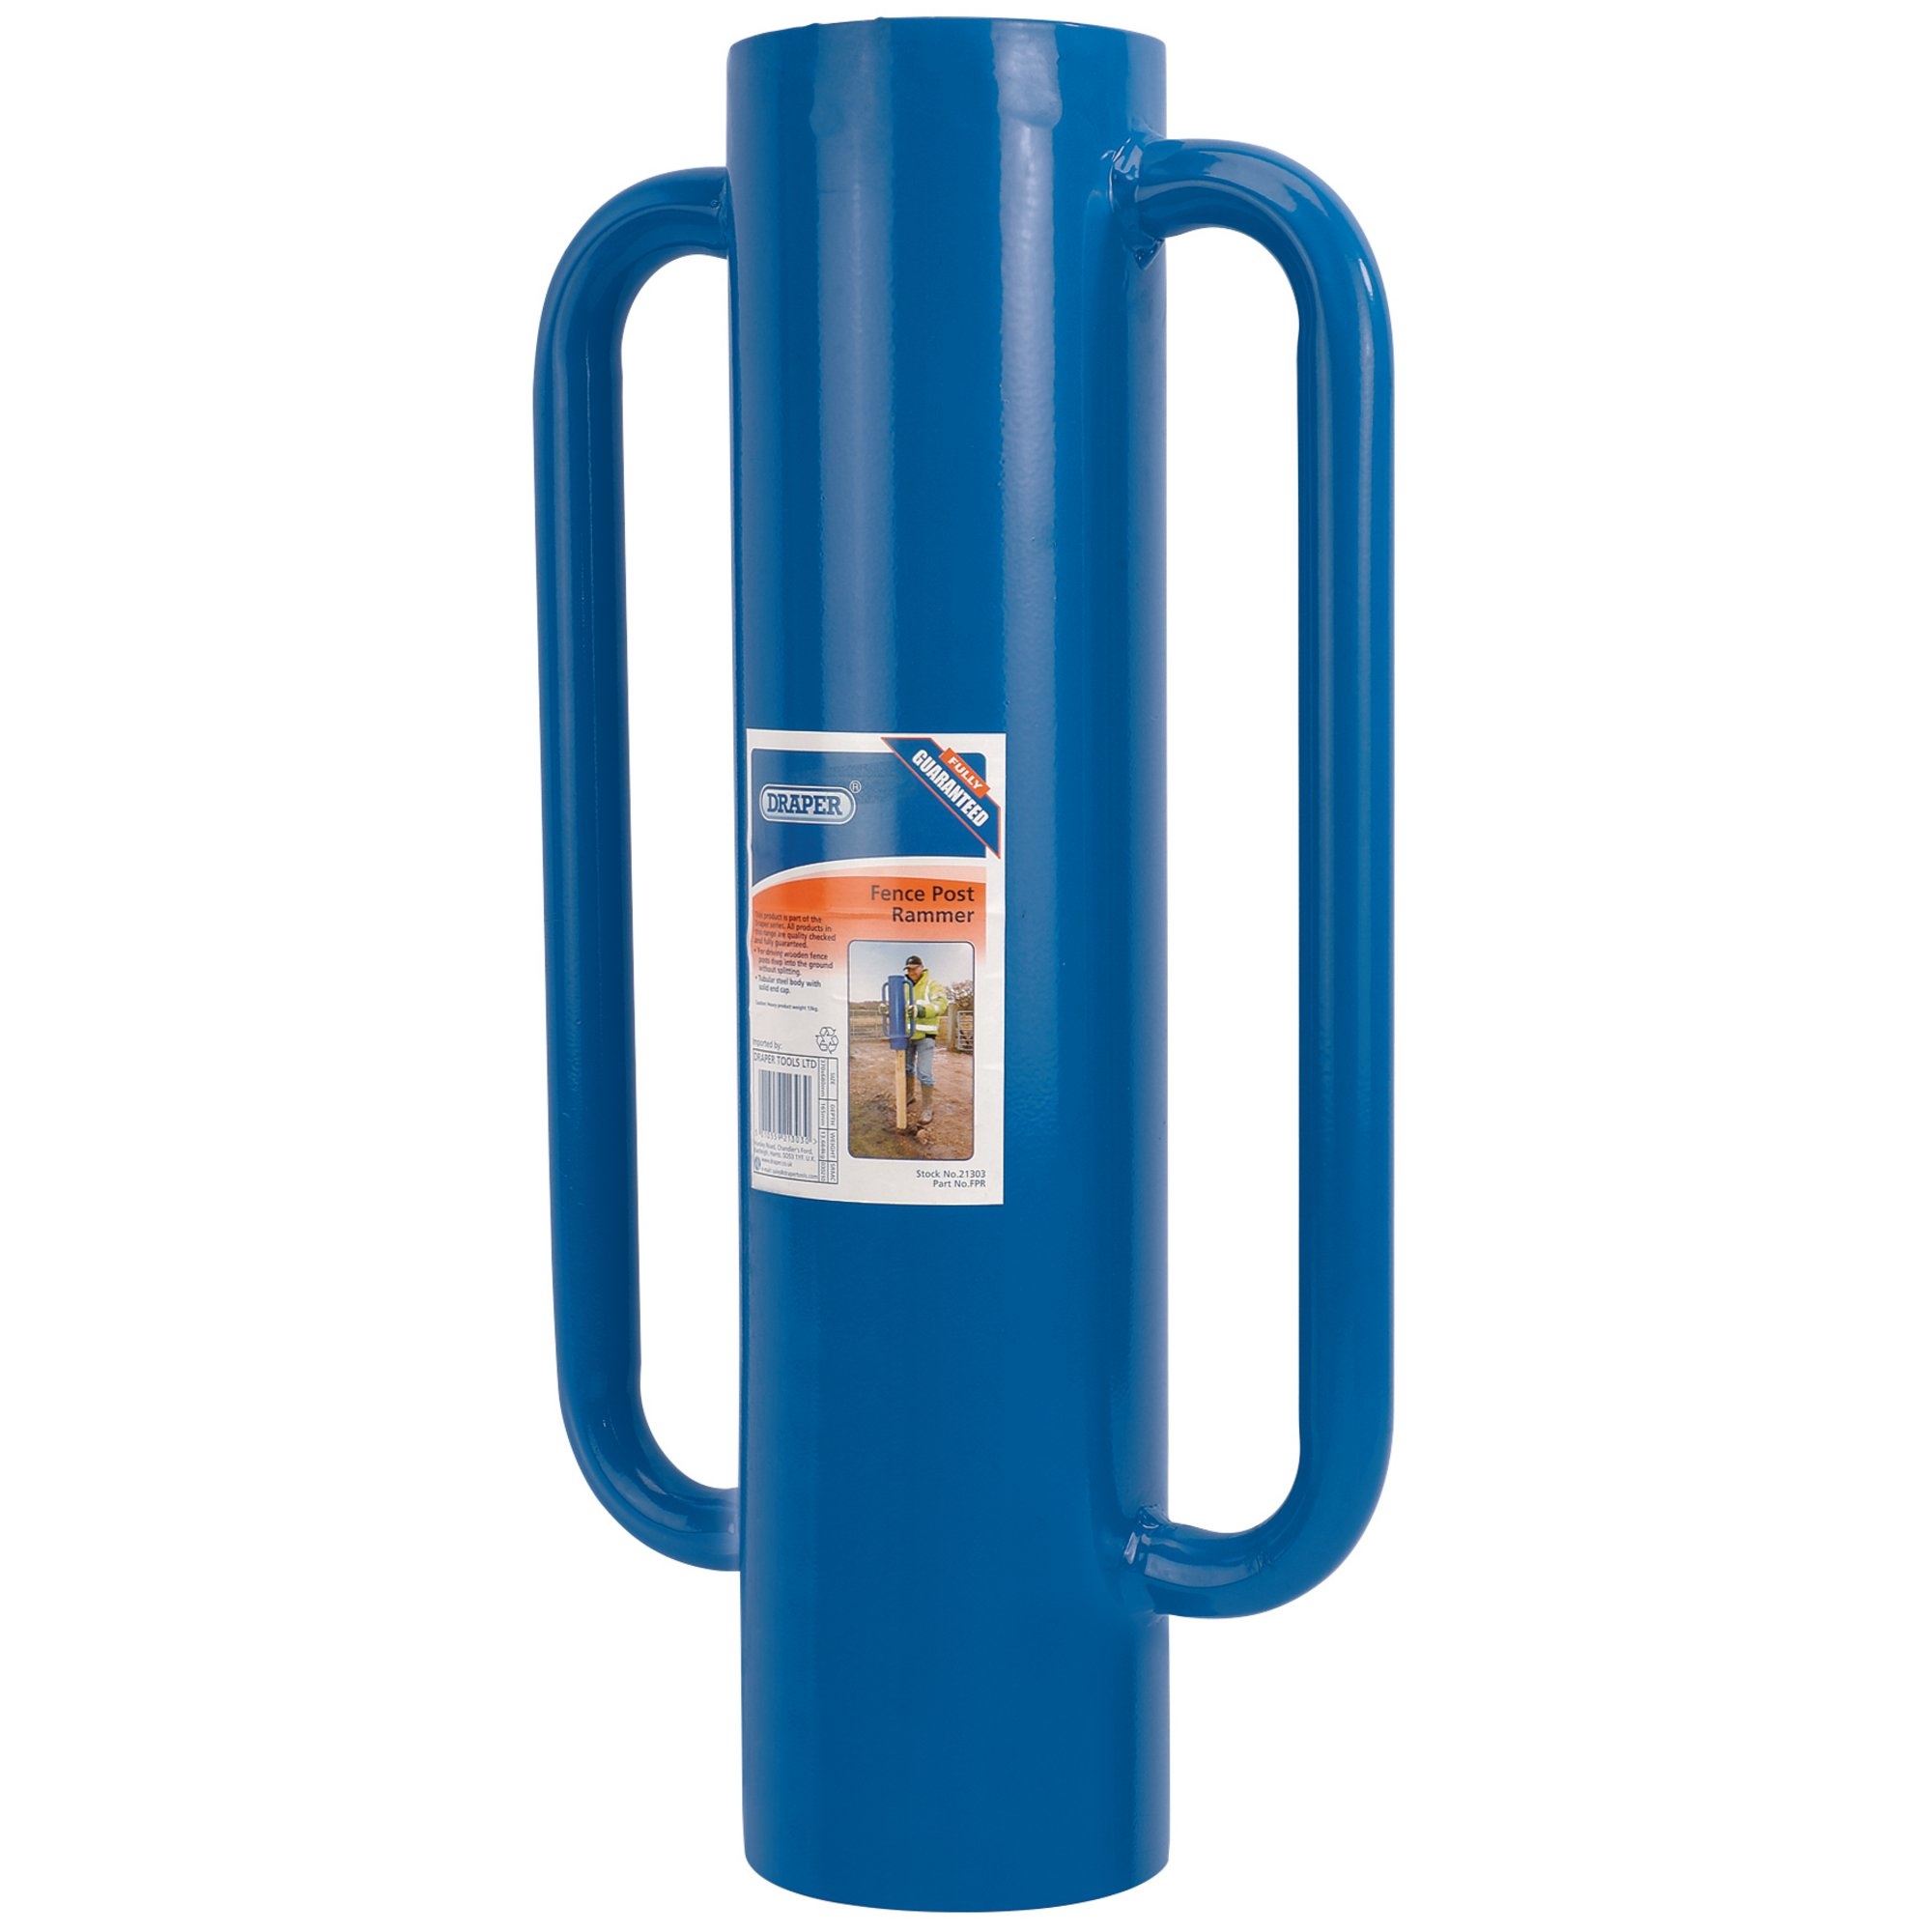
Fence Post Rammer, 680mm
Brand: Draper
For driving wooden fence posts into the ground without splitting. Tubular steel body 680mm long with handles 520mm long. Diameter of rammer 165mm.
Category: Hardware > Tools > Post Hole Diggers > Manual Diggers